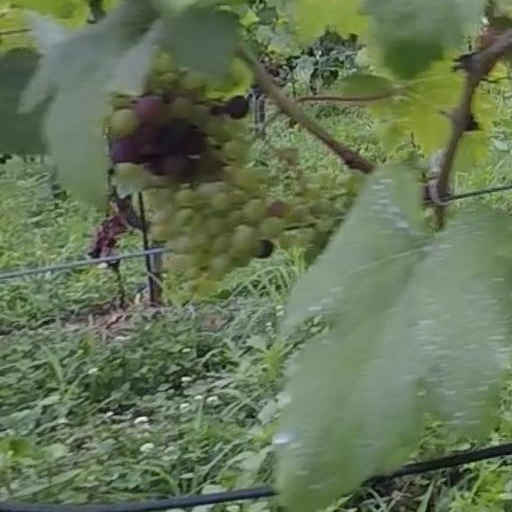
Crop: grape